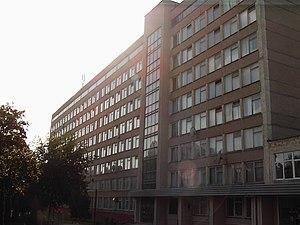
L’université nationale Subcarpatique Vassyl Stefanyk est un établissement d’enseignement supérieur de l'oblast d'Ivano-Frankivsk, en Ukraine.